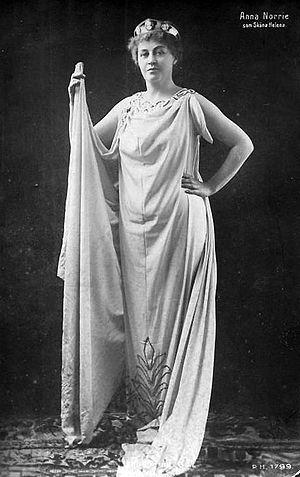
Anna Hilda Charlotta Norrie, née Pettersson le 7 février 1860 à Stockholm et morte le 13 juillet 1957 à Stockholm, est une actrice et chanteuse d'opérette suédoise.